December 2013 Stockholm riots

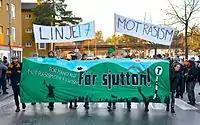
The second demonstrations of Kärrtorp, attended by thousands

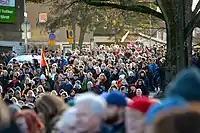
The second demonstrations of Kärrtorp, attended by thousands

In response to the trouble, "Linje 17" organised a second anti-racist demonstration a week later on 22 December. 16,000 people participated, including many local and well-known artists and parliamentary figures.